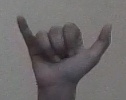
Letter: ya